Rospigliosi Music Collection

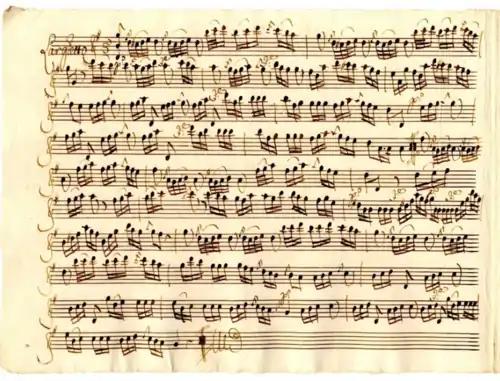
Handwritten page of a sonata for two violins by Niccolò Jommelli preserved in the Rospigliosi Music Collection in the Archive of the Chapter.

He also collected numerous librettos, single arias and complete works for voice and pianoforte, drawn from the performances of the Teatro dei Risvegliati, to which he was a member. His musical possessions were greatly amplified when he integrated his immense patrimony of his family, who became one of the most extravagant patrons of Pistoia from 1635 and on. The remarkable collection, kept organized (three accurate inventories composed by Giovan Carlo exist), remained the property of the descendants of the Rospigliosi family until the 1970s when the priest from Pistoia, Umberto Pineschi, convinced Clemente Rospigliosi to donate the most antique pages to the Archive of the Chapter. The same Clemente, in 1982, decided to donate the rest of the collection to the Town of Pistoia, where it is preserved still today in the Forteguerriana Library.